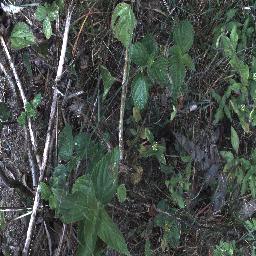
Label: lantana